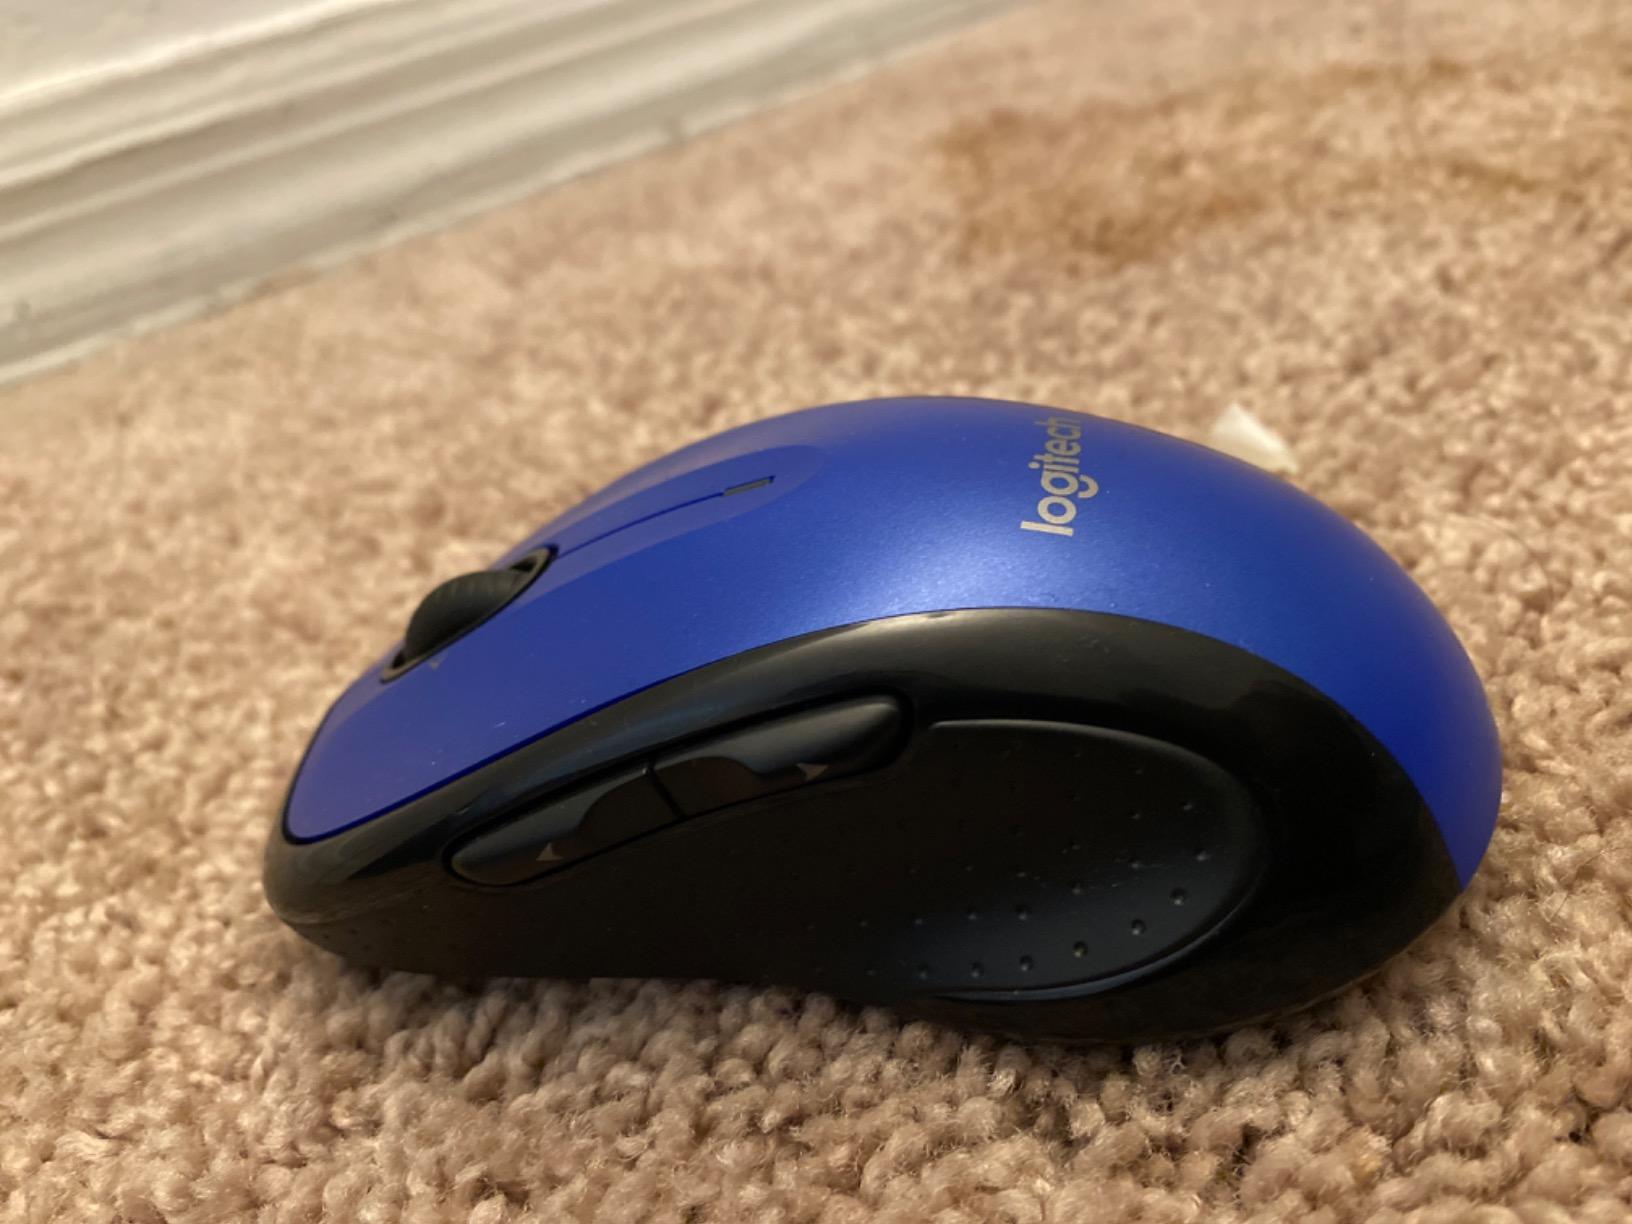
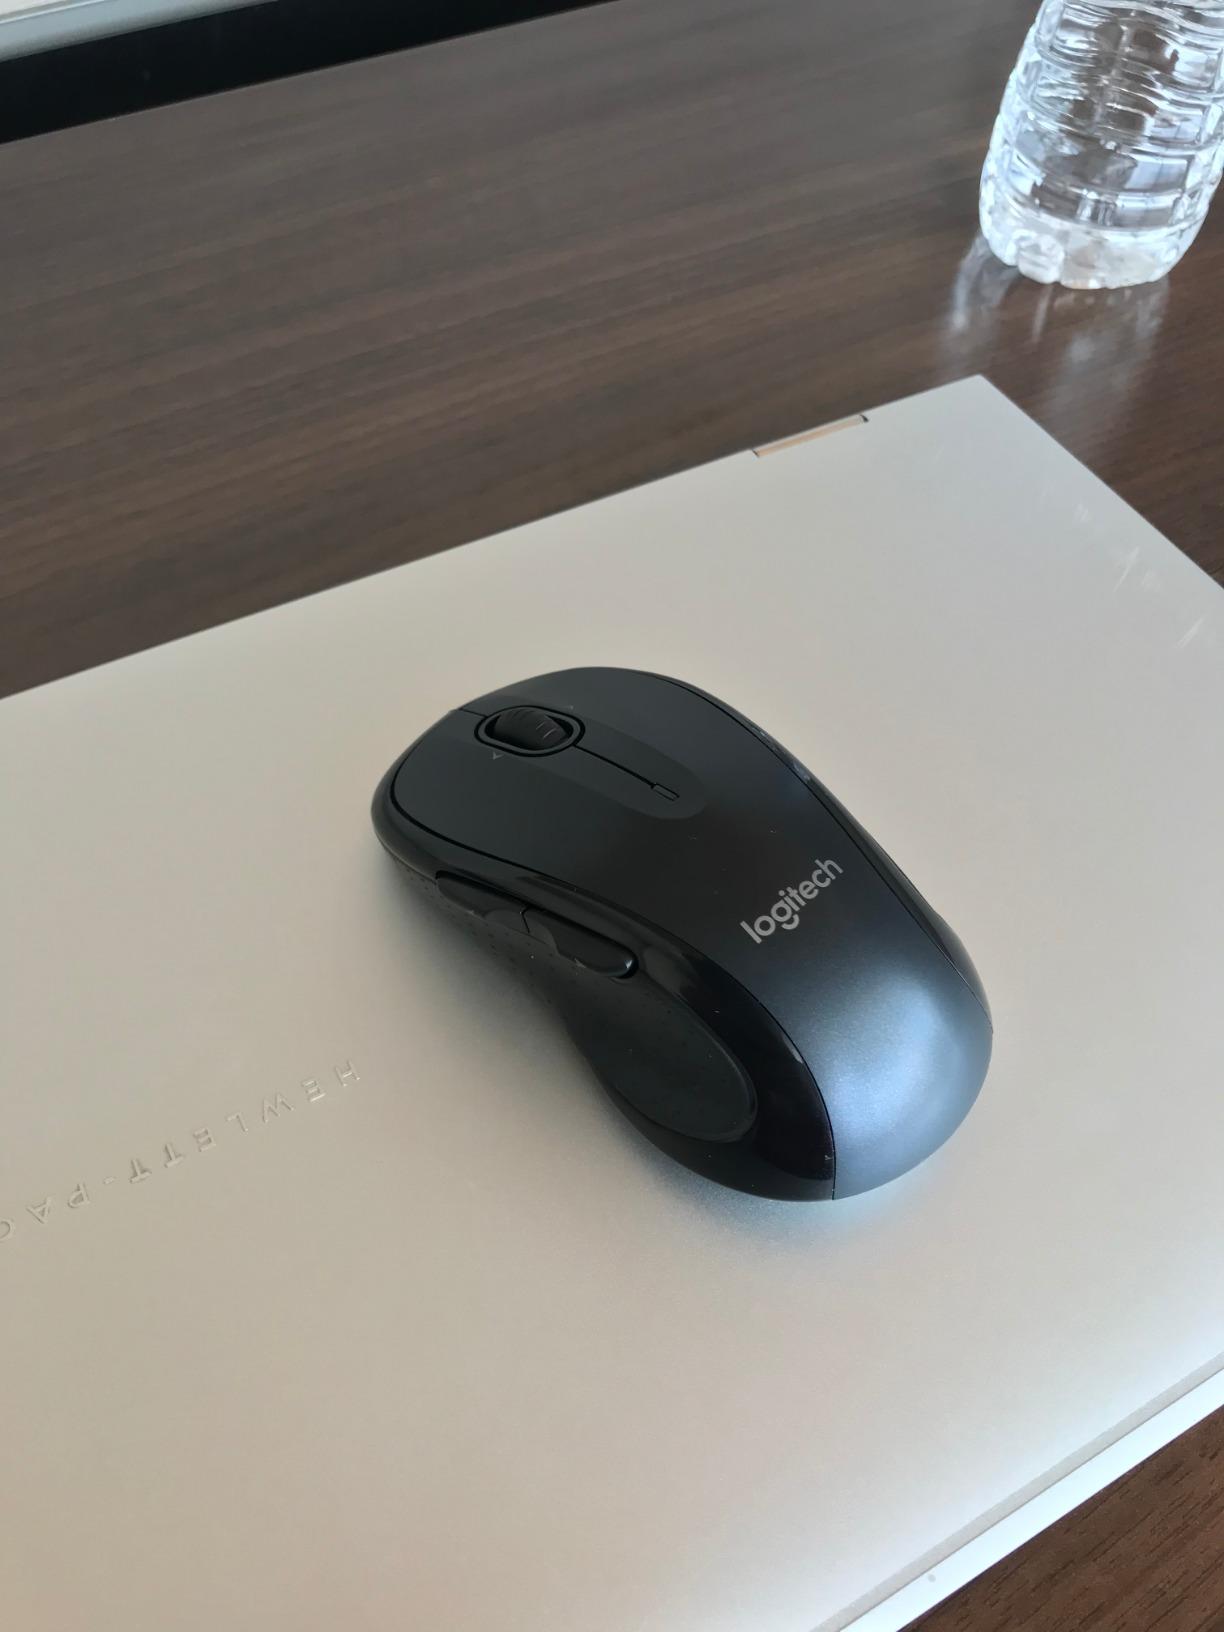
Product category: mouse
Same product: no